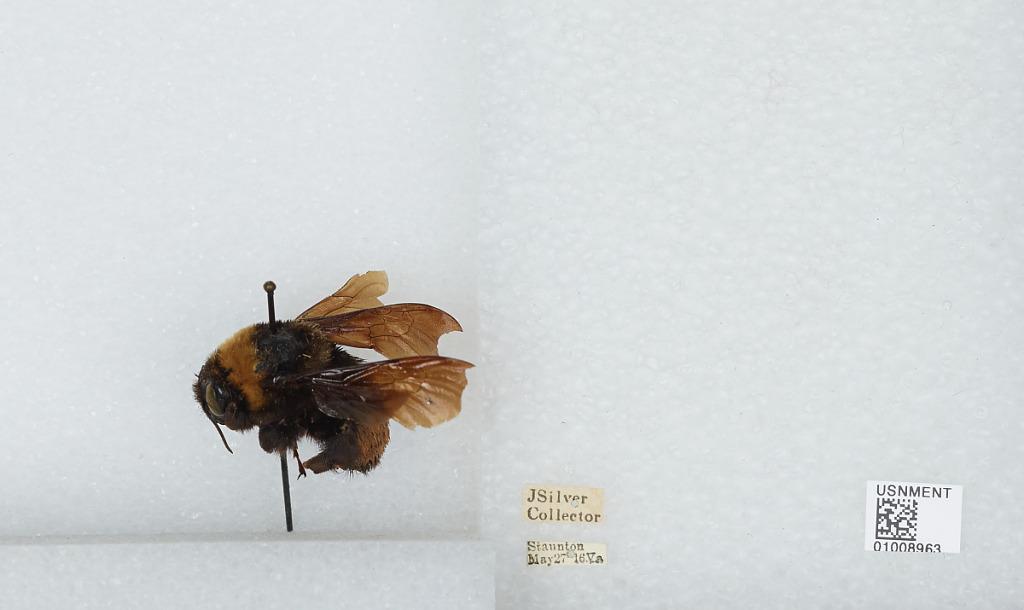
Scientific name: Bombus (Bombias) auricomus (Robertson)
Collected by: J. Silver
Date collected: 1916-5-27
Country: United States
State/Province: Virginia
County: Staunton
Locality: Staunton
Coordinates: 38.1581, -79.0764